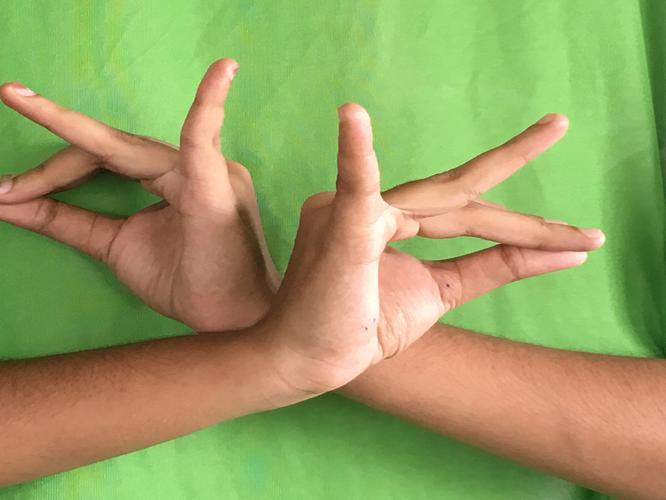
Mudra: Katakavardhana
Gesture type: double_hand